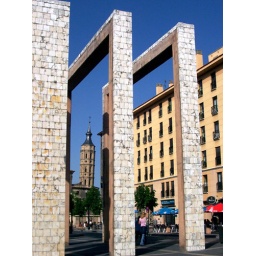
Tower of the church of San Juan de los Panetes (Zaragoza) framed by the monument by the Roman Wall.